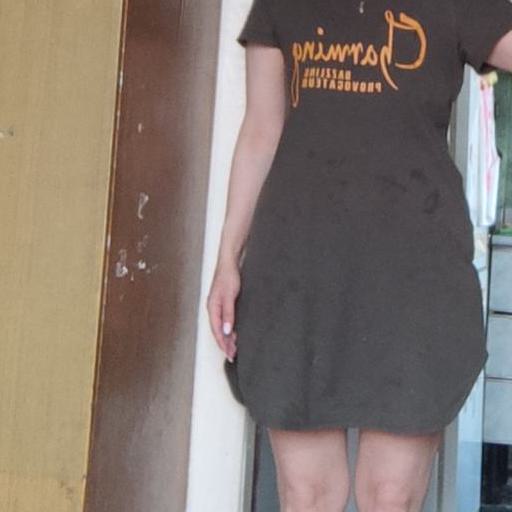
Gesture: no_gesture